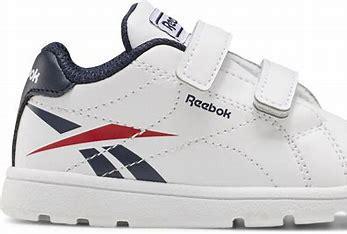
Brand: Reebok
Model: Royal Complete CLN 2